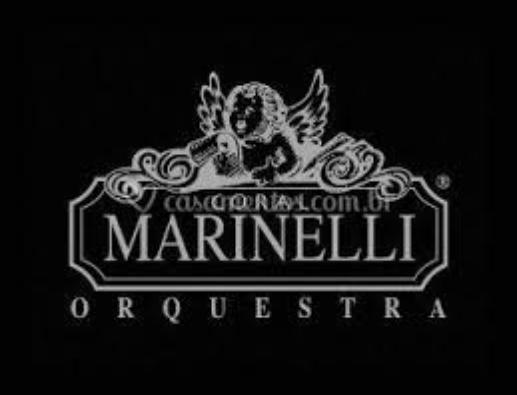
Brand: A. Marinelli
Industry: Food